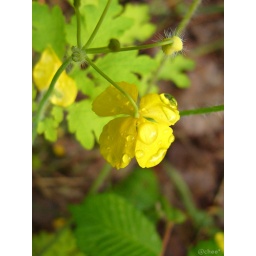
The small flowers in a big forest